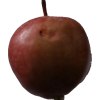
Label: Apple 18